Bobby Heenan

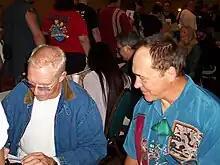
Heenan (left) and Larry Zbyszko in 2005

In 1984, WWF owner Vince McMahon took full advantage of his microphone and comedic skills and Heenan became a color commentator in addition to his managing duties. He replaced Jesse Ventura on "Prime Time Wrestling" and "All American Wrestling", aired on the USA Network, teaming up with Gorilla Monsoon. He also replaced Ventura to team up with Monsoon on the syndicated "All-Star Wrestling", which was replaced in the fall of 1986 with "Wrestling Challenge". Although the purpose of these shows were to summarize weekly WWF events, viewers tuned in to see Heenan and Monsoon's interactions.